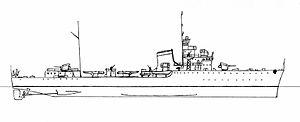
La classe Maestrale est une classe de destroyers italiens construite avant-guerre pour la Regia Marina.